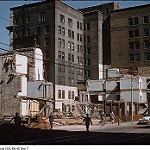
Scene: Outdoor